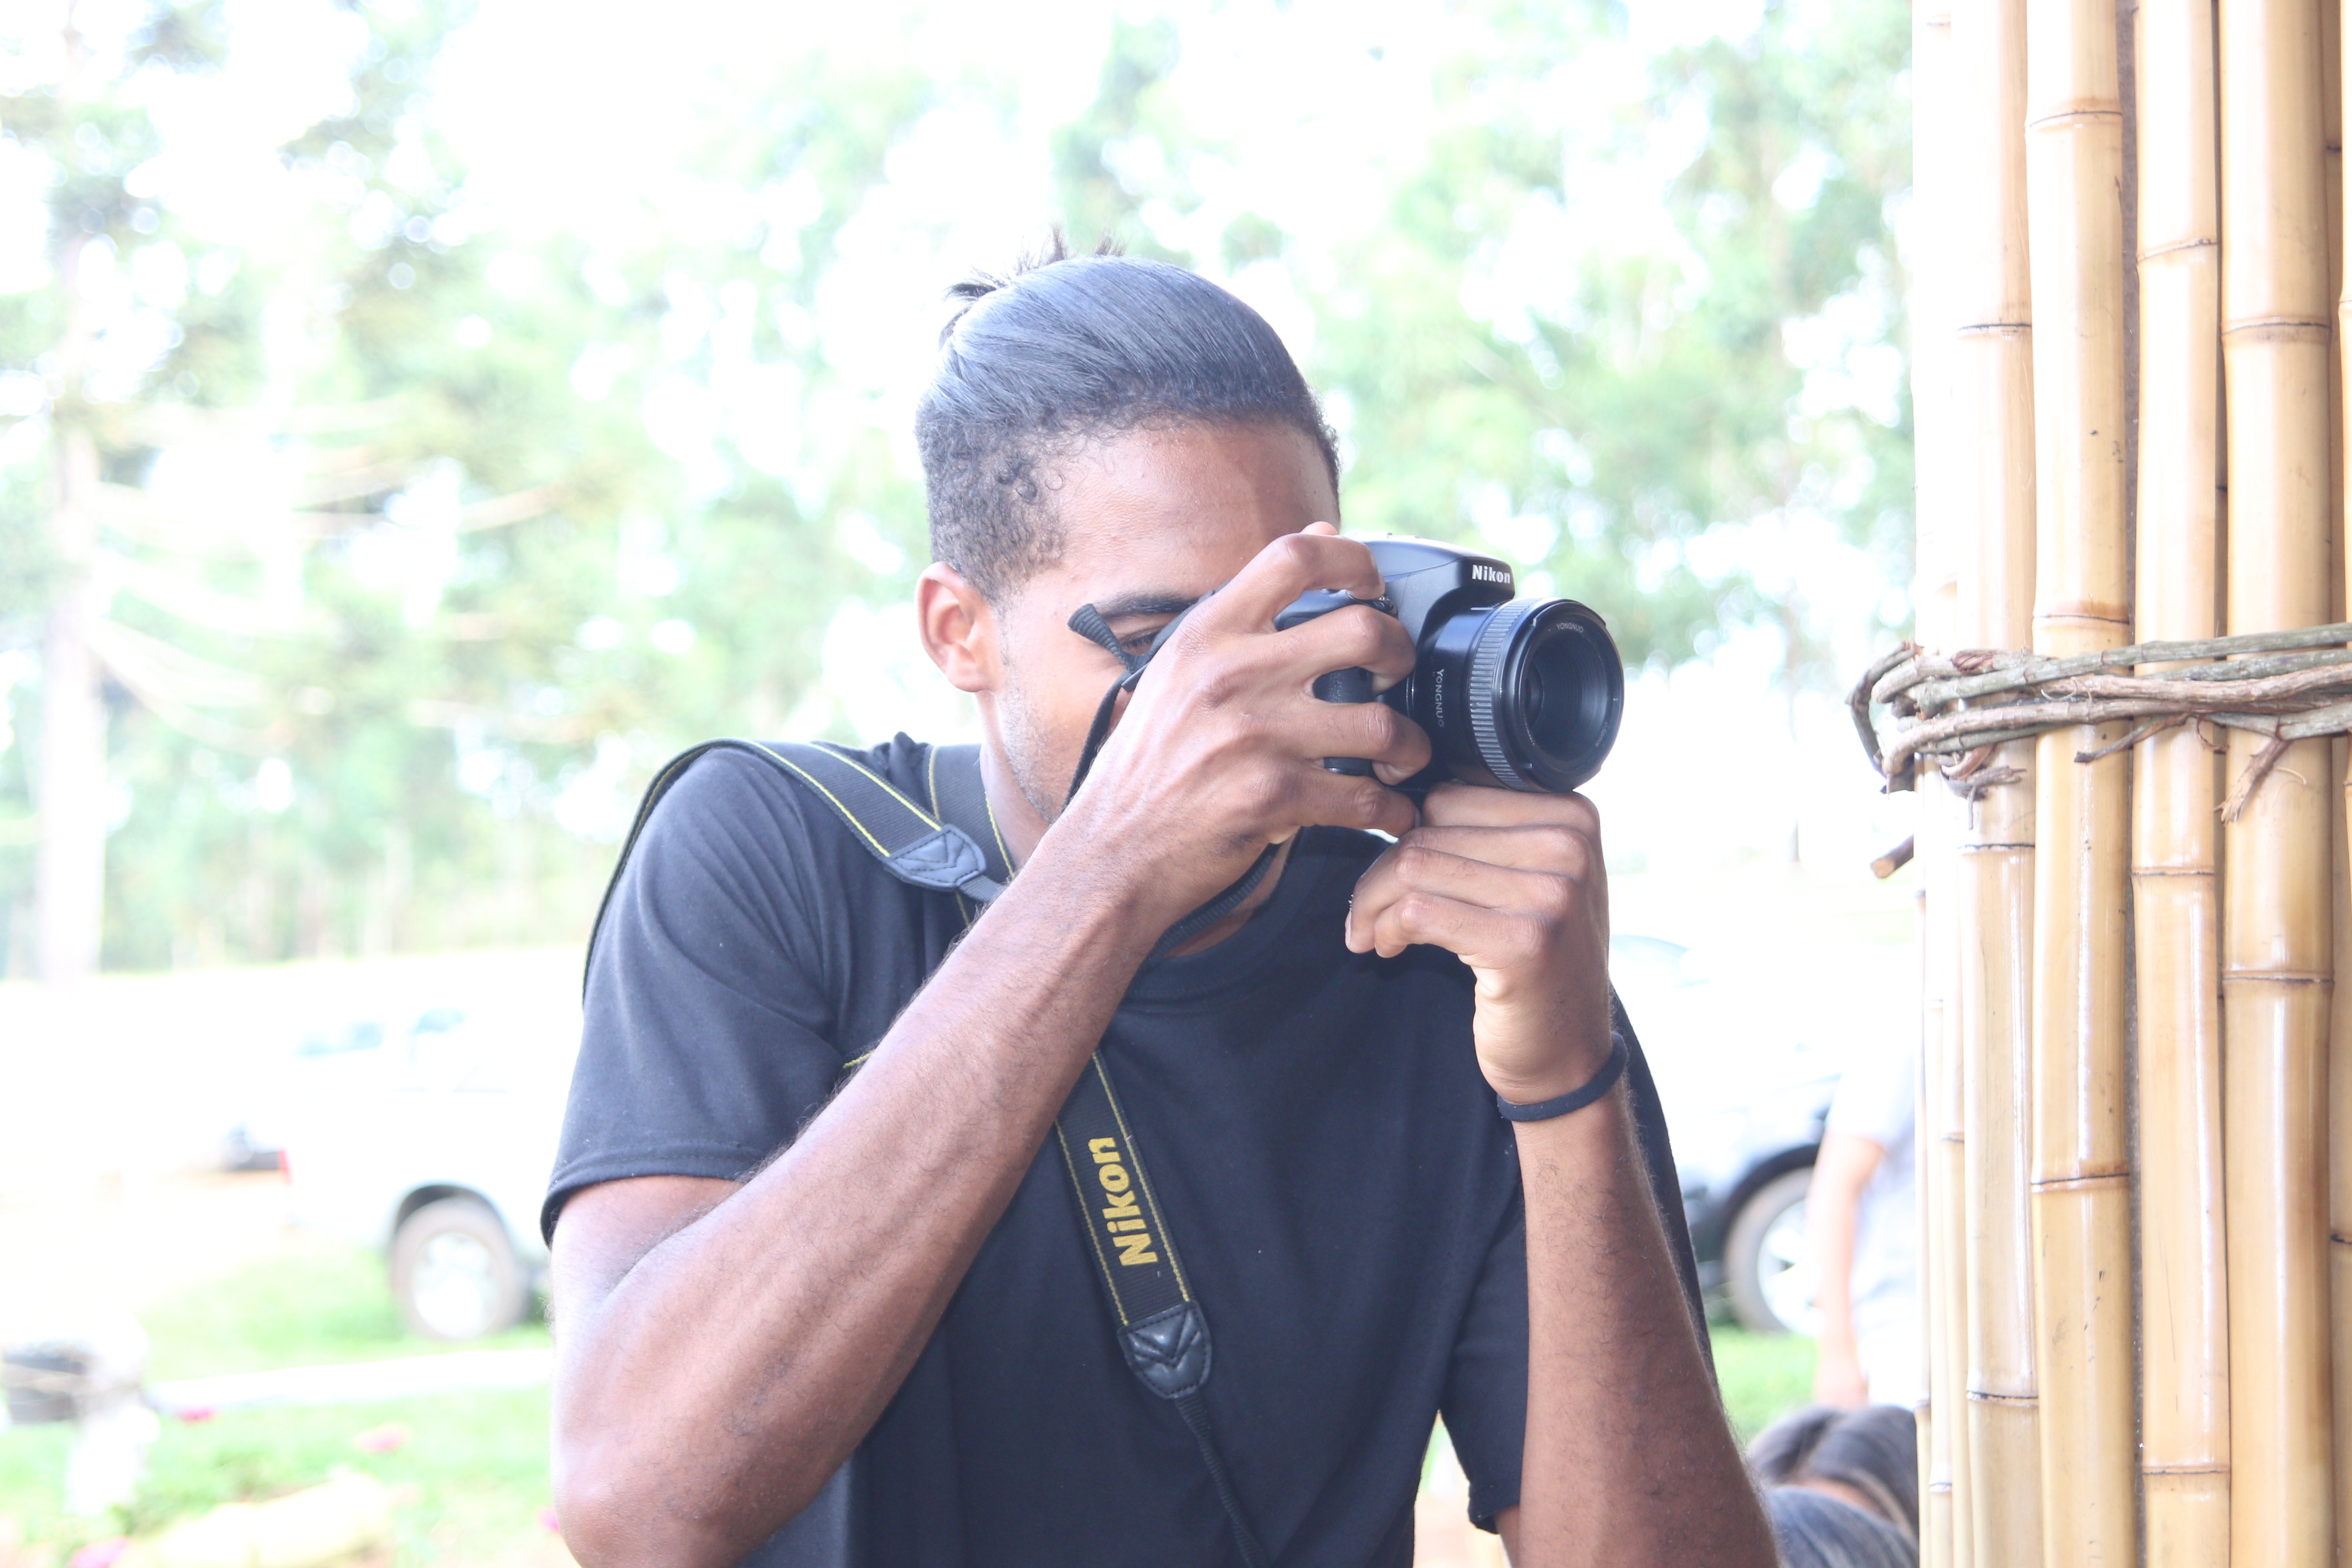
nature, photograph, photographer, camera operator, snapshot, photography, cameras optics, digital slr, single lens reflex camera, reflex camera, camera accessory, camera, vacation, camera lens, plant, tourism, digital camera, videographer